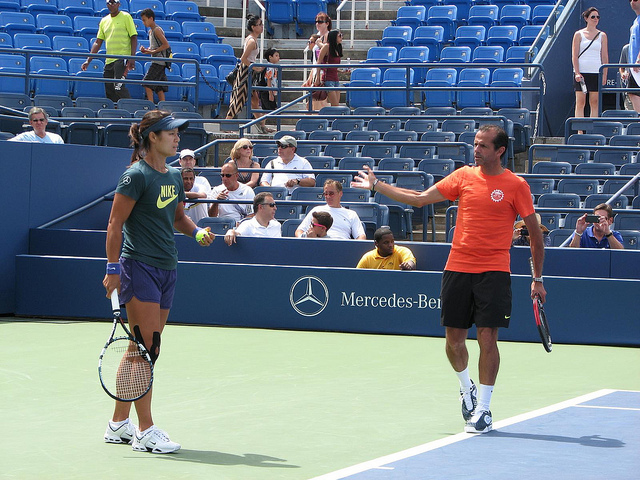
một trận thi đấu tennis đôi nam nữ đang diễn ra ở trên sân